Margaret Sheridan (actress)

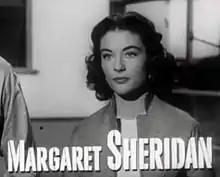
Sheridan in the trailer for "One Minute to Zero" (1952)

Margaret Elizabeth Sheridan (October 29, 1926 – May 1, 1982) was an American actress of the early 1950s, and protégée of director Howard Hawks. She is best remembered for her role as Nikki Nicholson opposite Kenneth Tobey in the 1951 science fiction classic "The Thing from Another World".